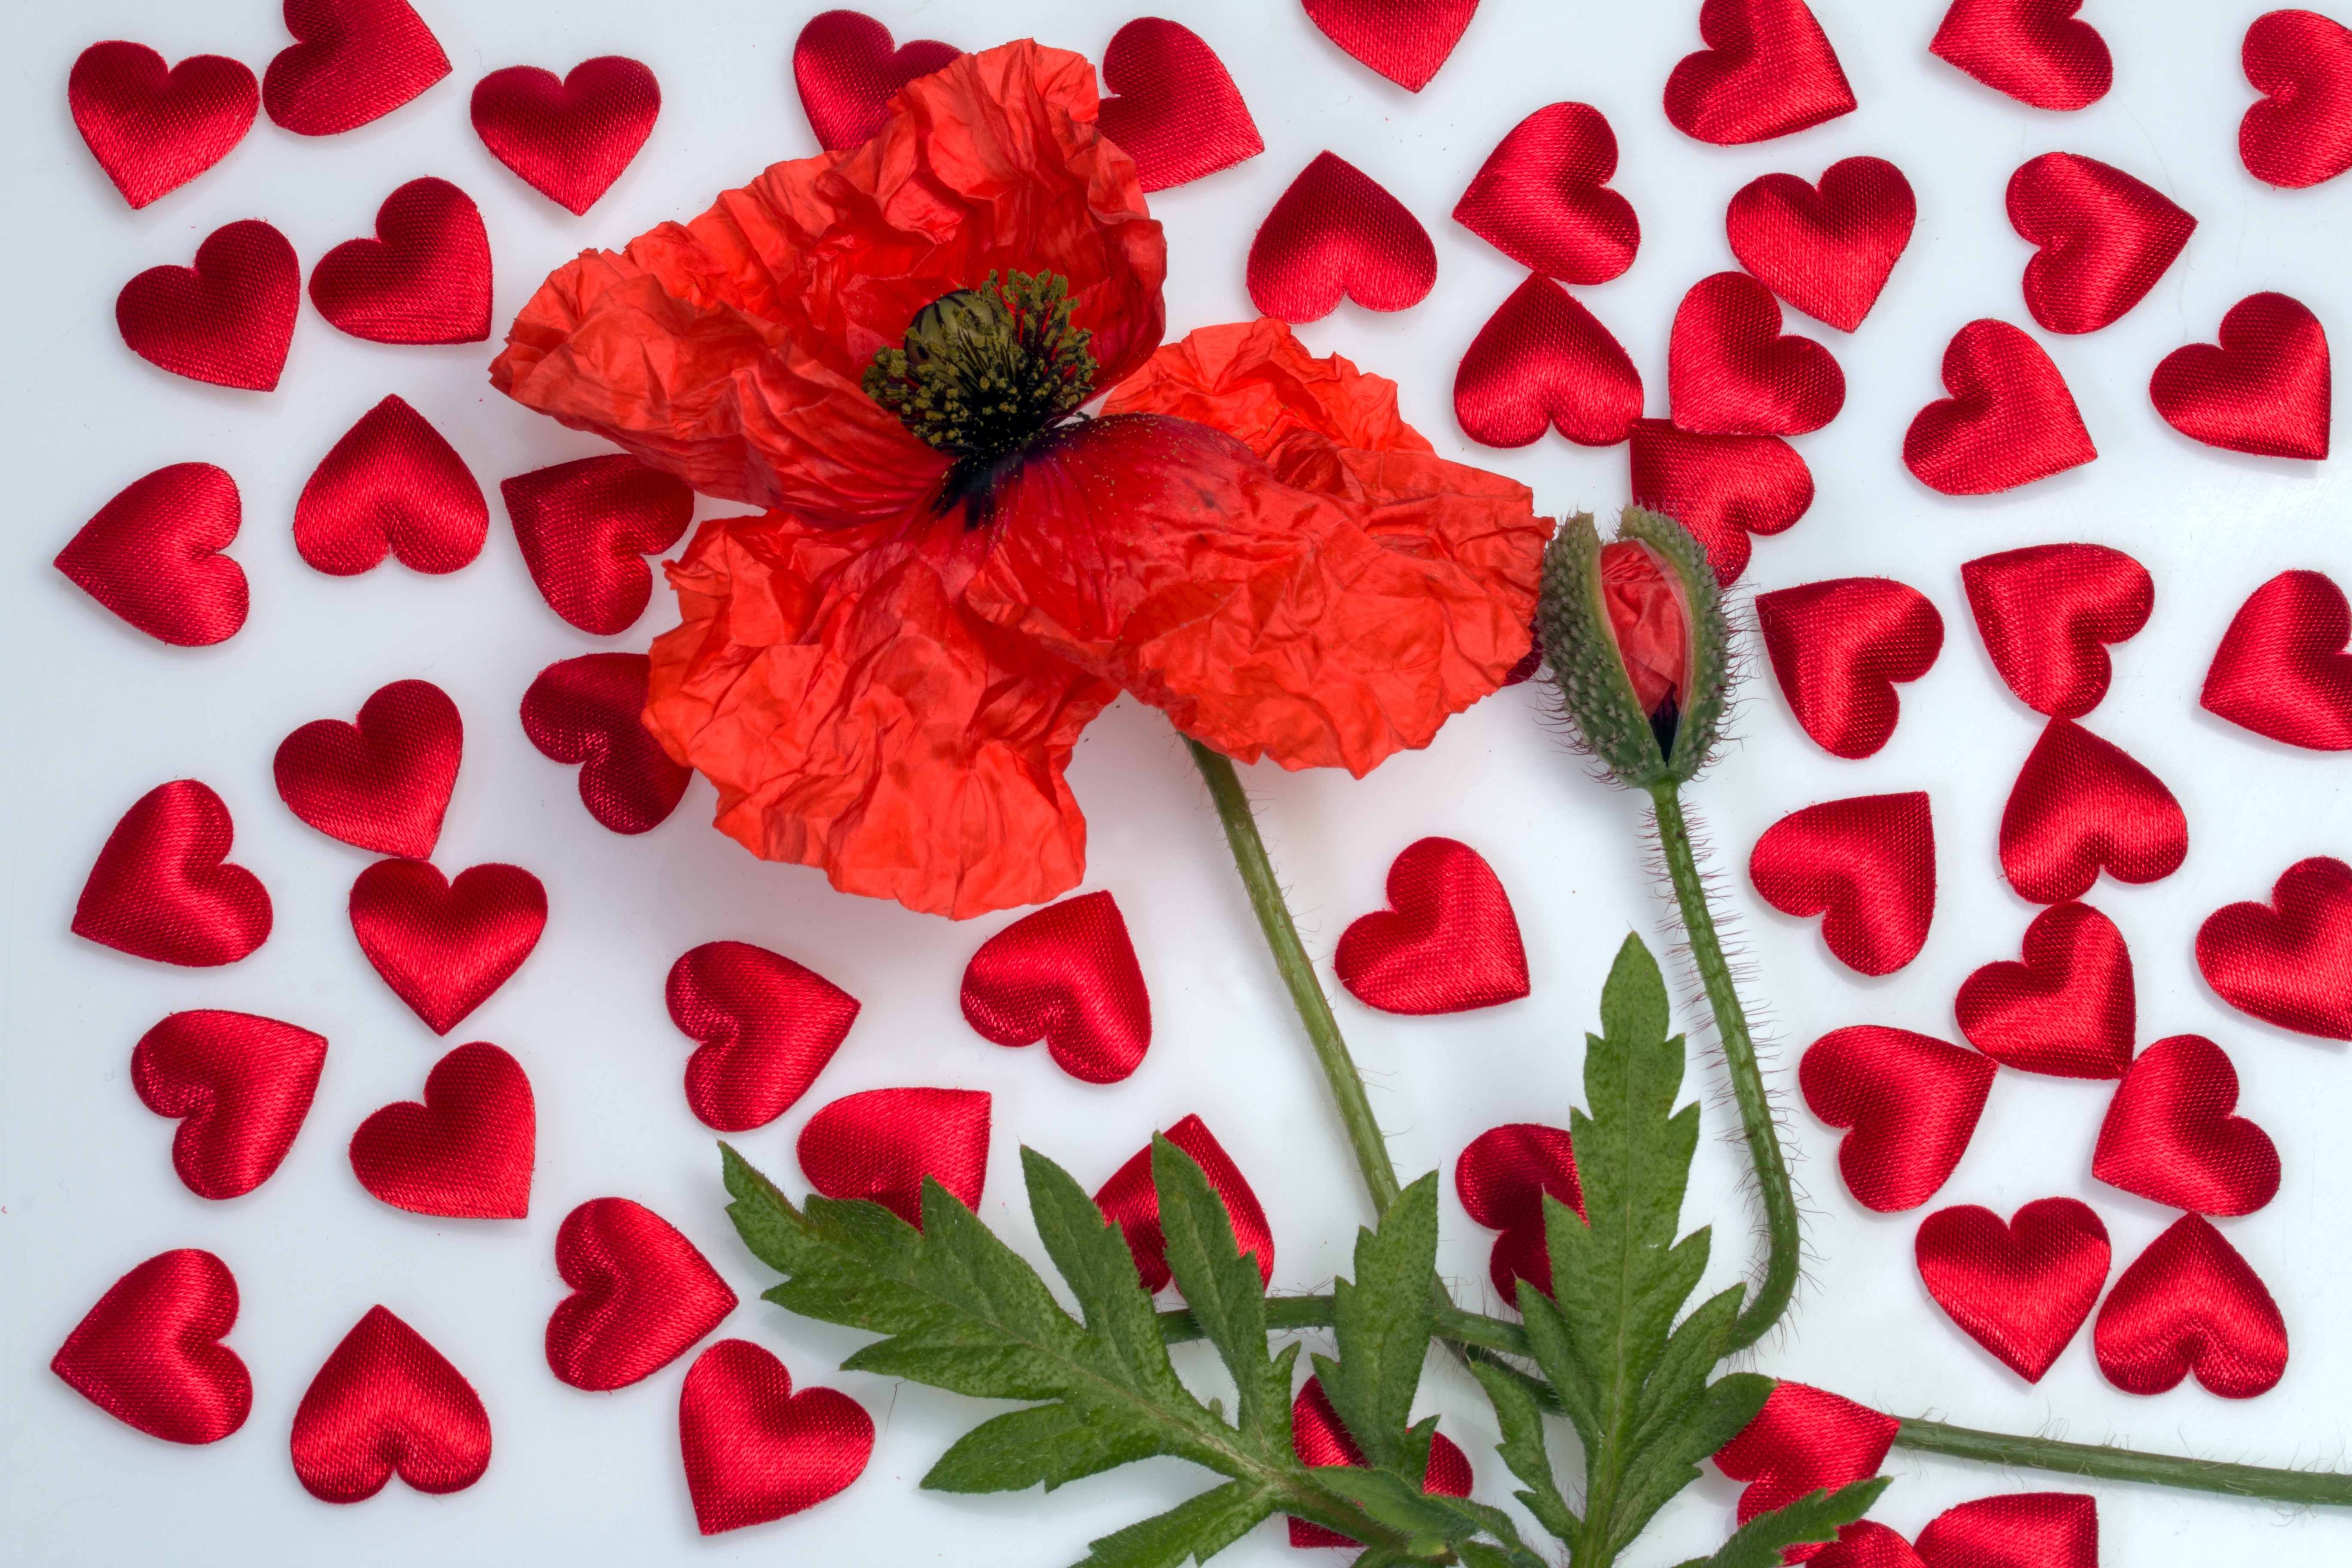
plant, flower, petal, heart, pattern, red, deco, klatschmohn, poppy flower, carnation, poppy, dianthus, valentine's day, flowering plant, flower bouquet, cut flowers, land plant, pink family